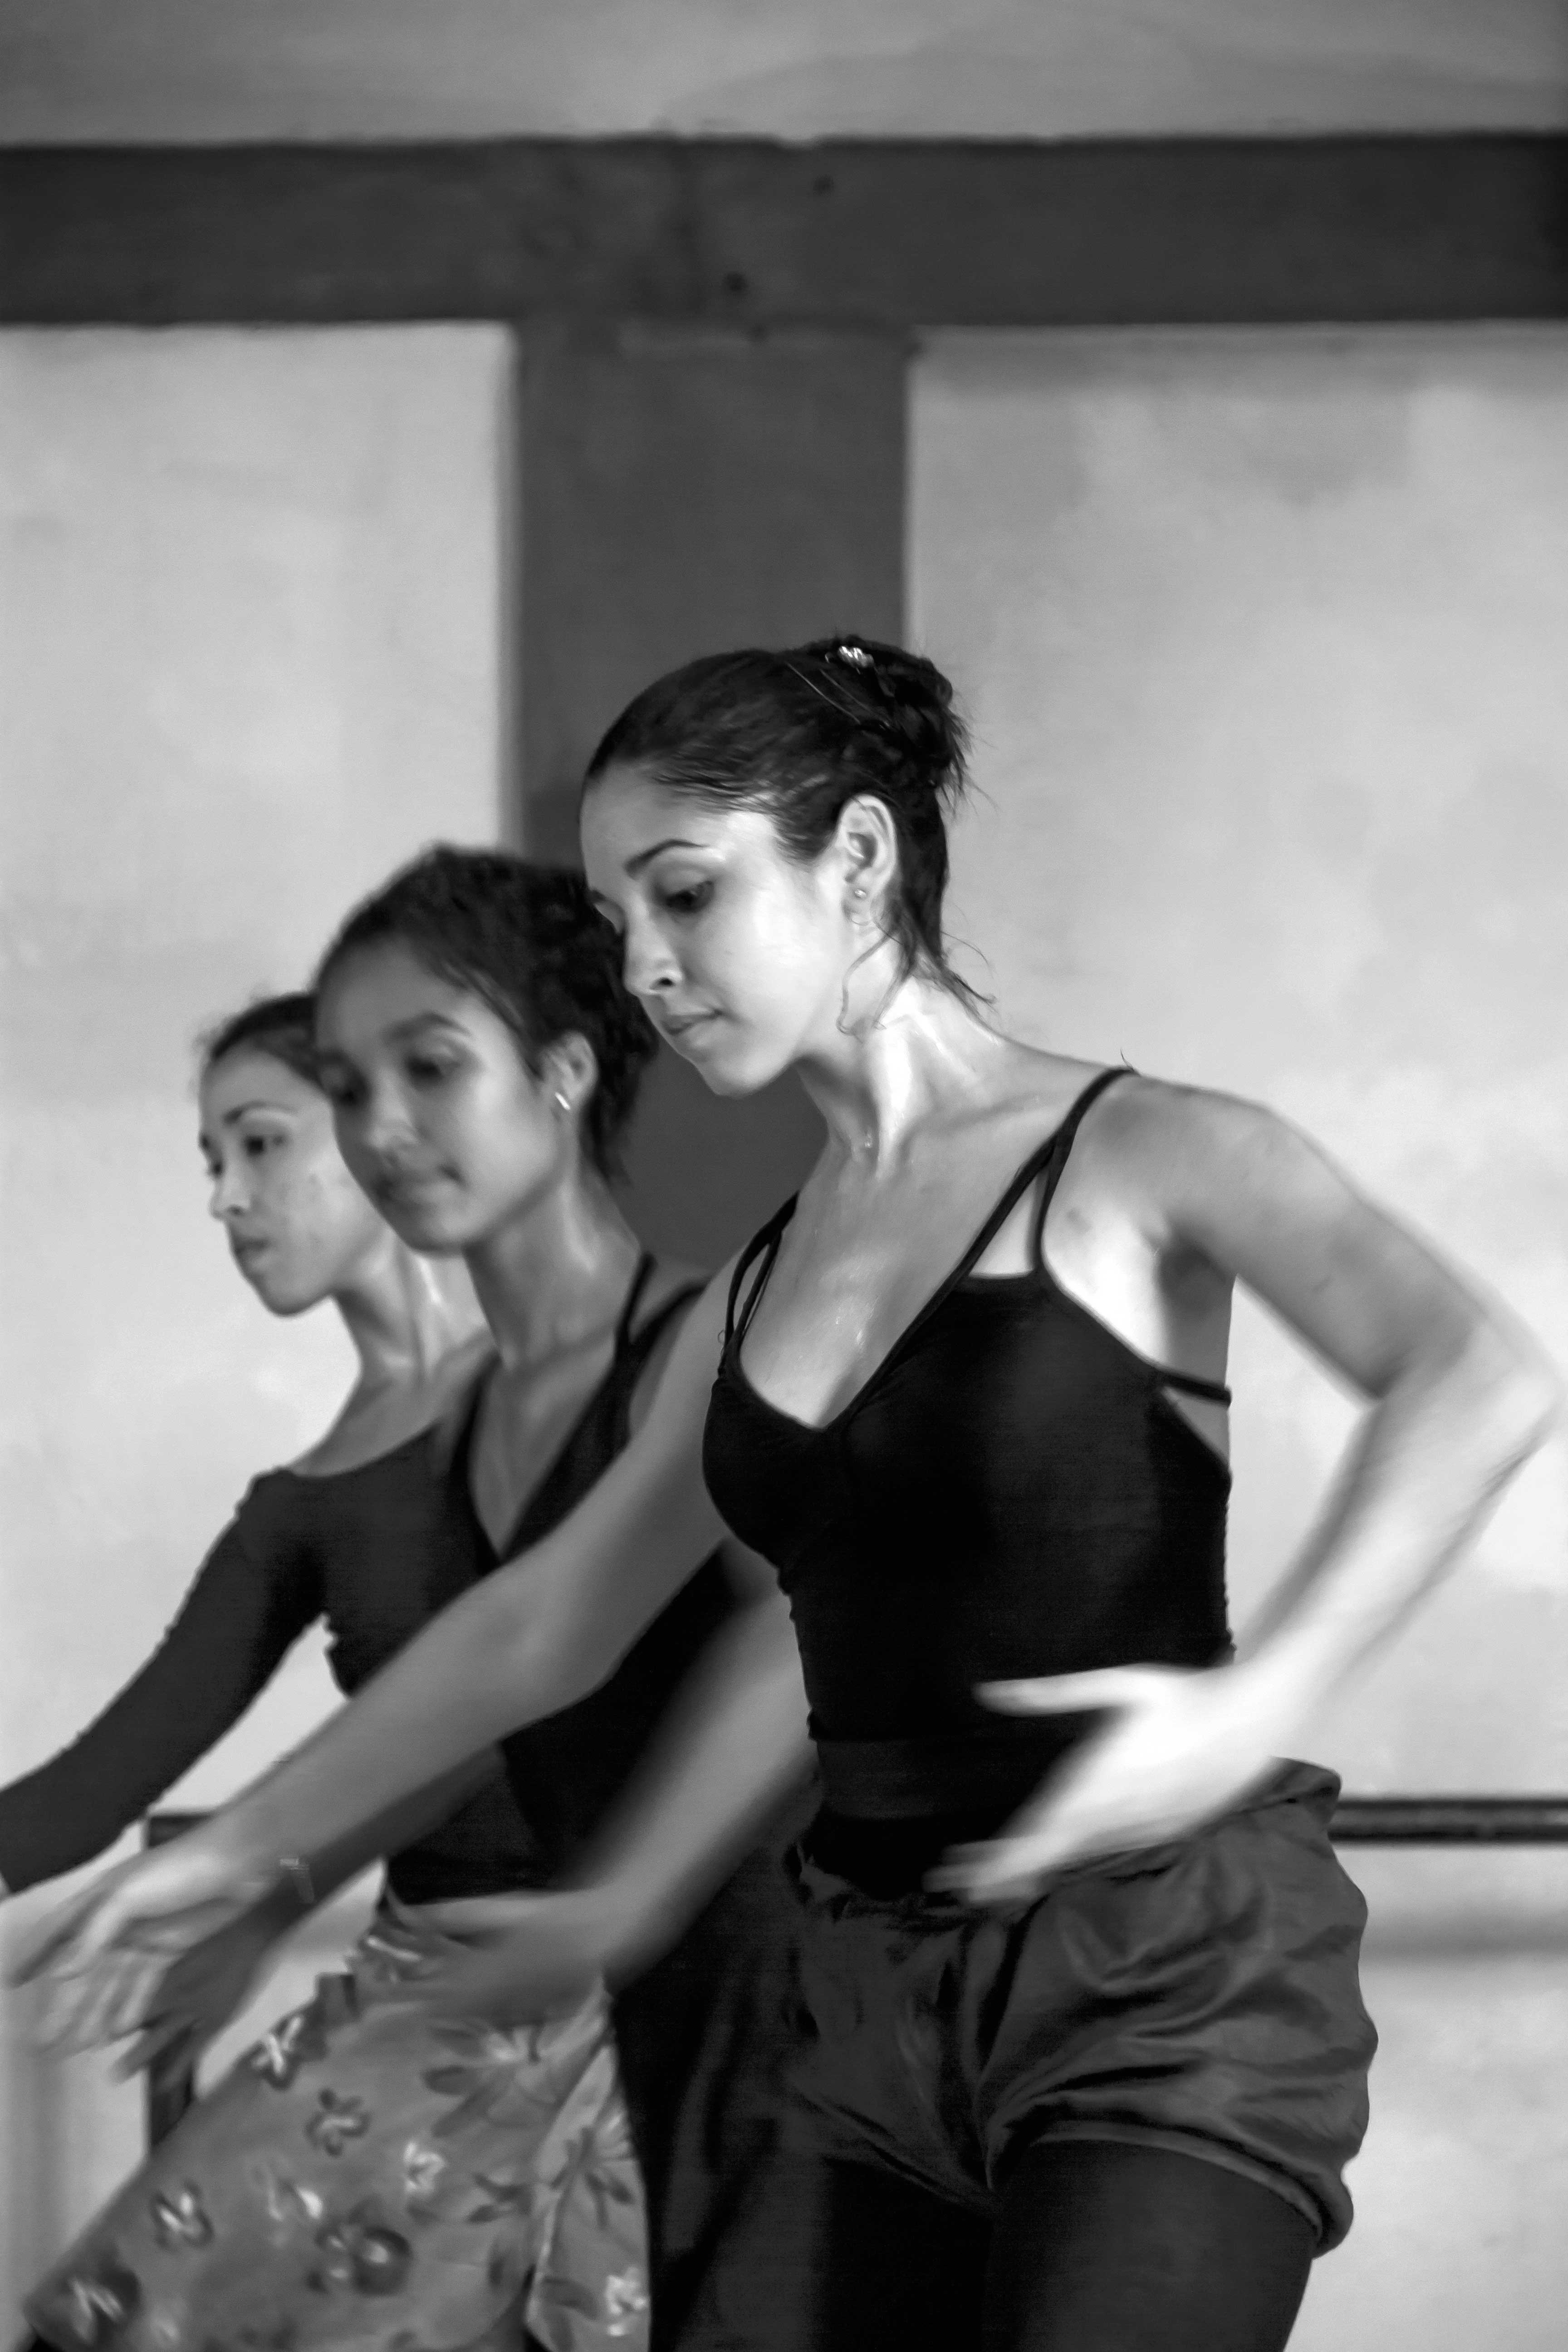
black and white, dance, black, monochrome, cuba, dancers, sports, expression, classic, event, entertainment, performing arts, photo shoot, monochrome photography